Tail gunner

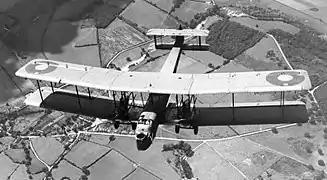
Vickers Virginia in flight

The first aircraft to ever have incorporated a tail gunner position was the Sikorsky "Ilya Muromets" bomber, which became active during the First World War and the last years of the Russian Empire. The "Ilya Muromets" prototype flew for the first time in 1913, with no guns on board and no rear position for the crew. When the war broke out, in 1914, only a few "Ilya Muromets" aircraft had been built, but increasing numbers were required because of the war effort. After having entered the mass-production phase and having seen combat all along the first year of war against the fighter planes of the German Empire, a rear-defending position appeared to the Imperial Russian Air Service to be increasingly vital to protect both the plane and its crewmen. Such an arrangement, during March 1916, saw light of day on the model S-25 (variant Geh-2) of the Sikorsky "Ilya Muromets" bomber plane. This aircraft was the first in history to include on its ending tail area a gunner position. Mass-production of "Ilya Muromets" bomber commenced, with the final example being completed in 1918, by which time in excess of 80 aircraft had been reportedly completed. Those "Ilya Muromets" that served after the Russian Revolution were inducted into the Soviet Air Forces.